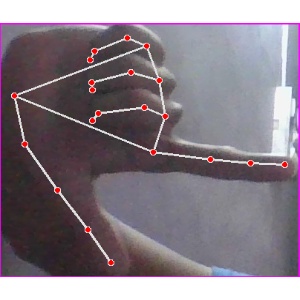
अक्षर: ख